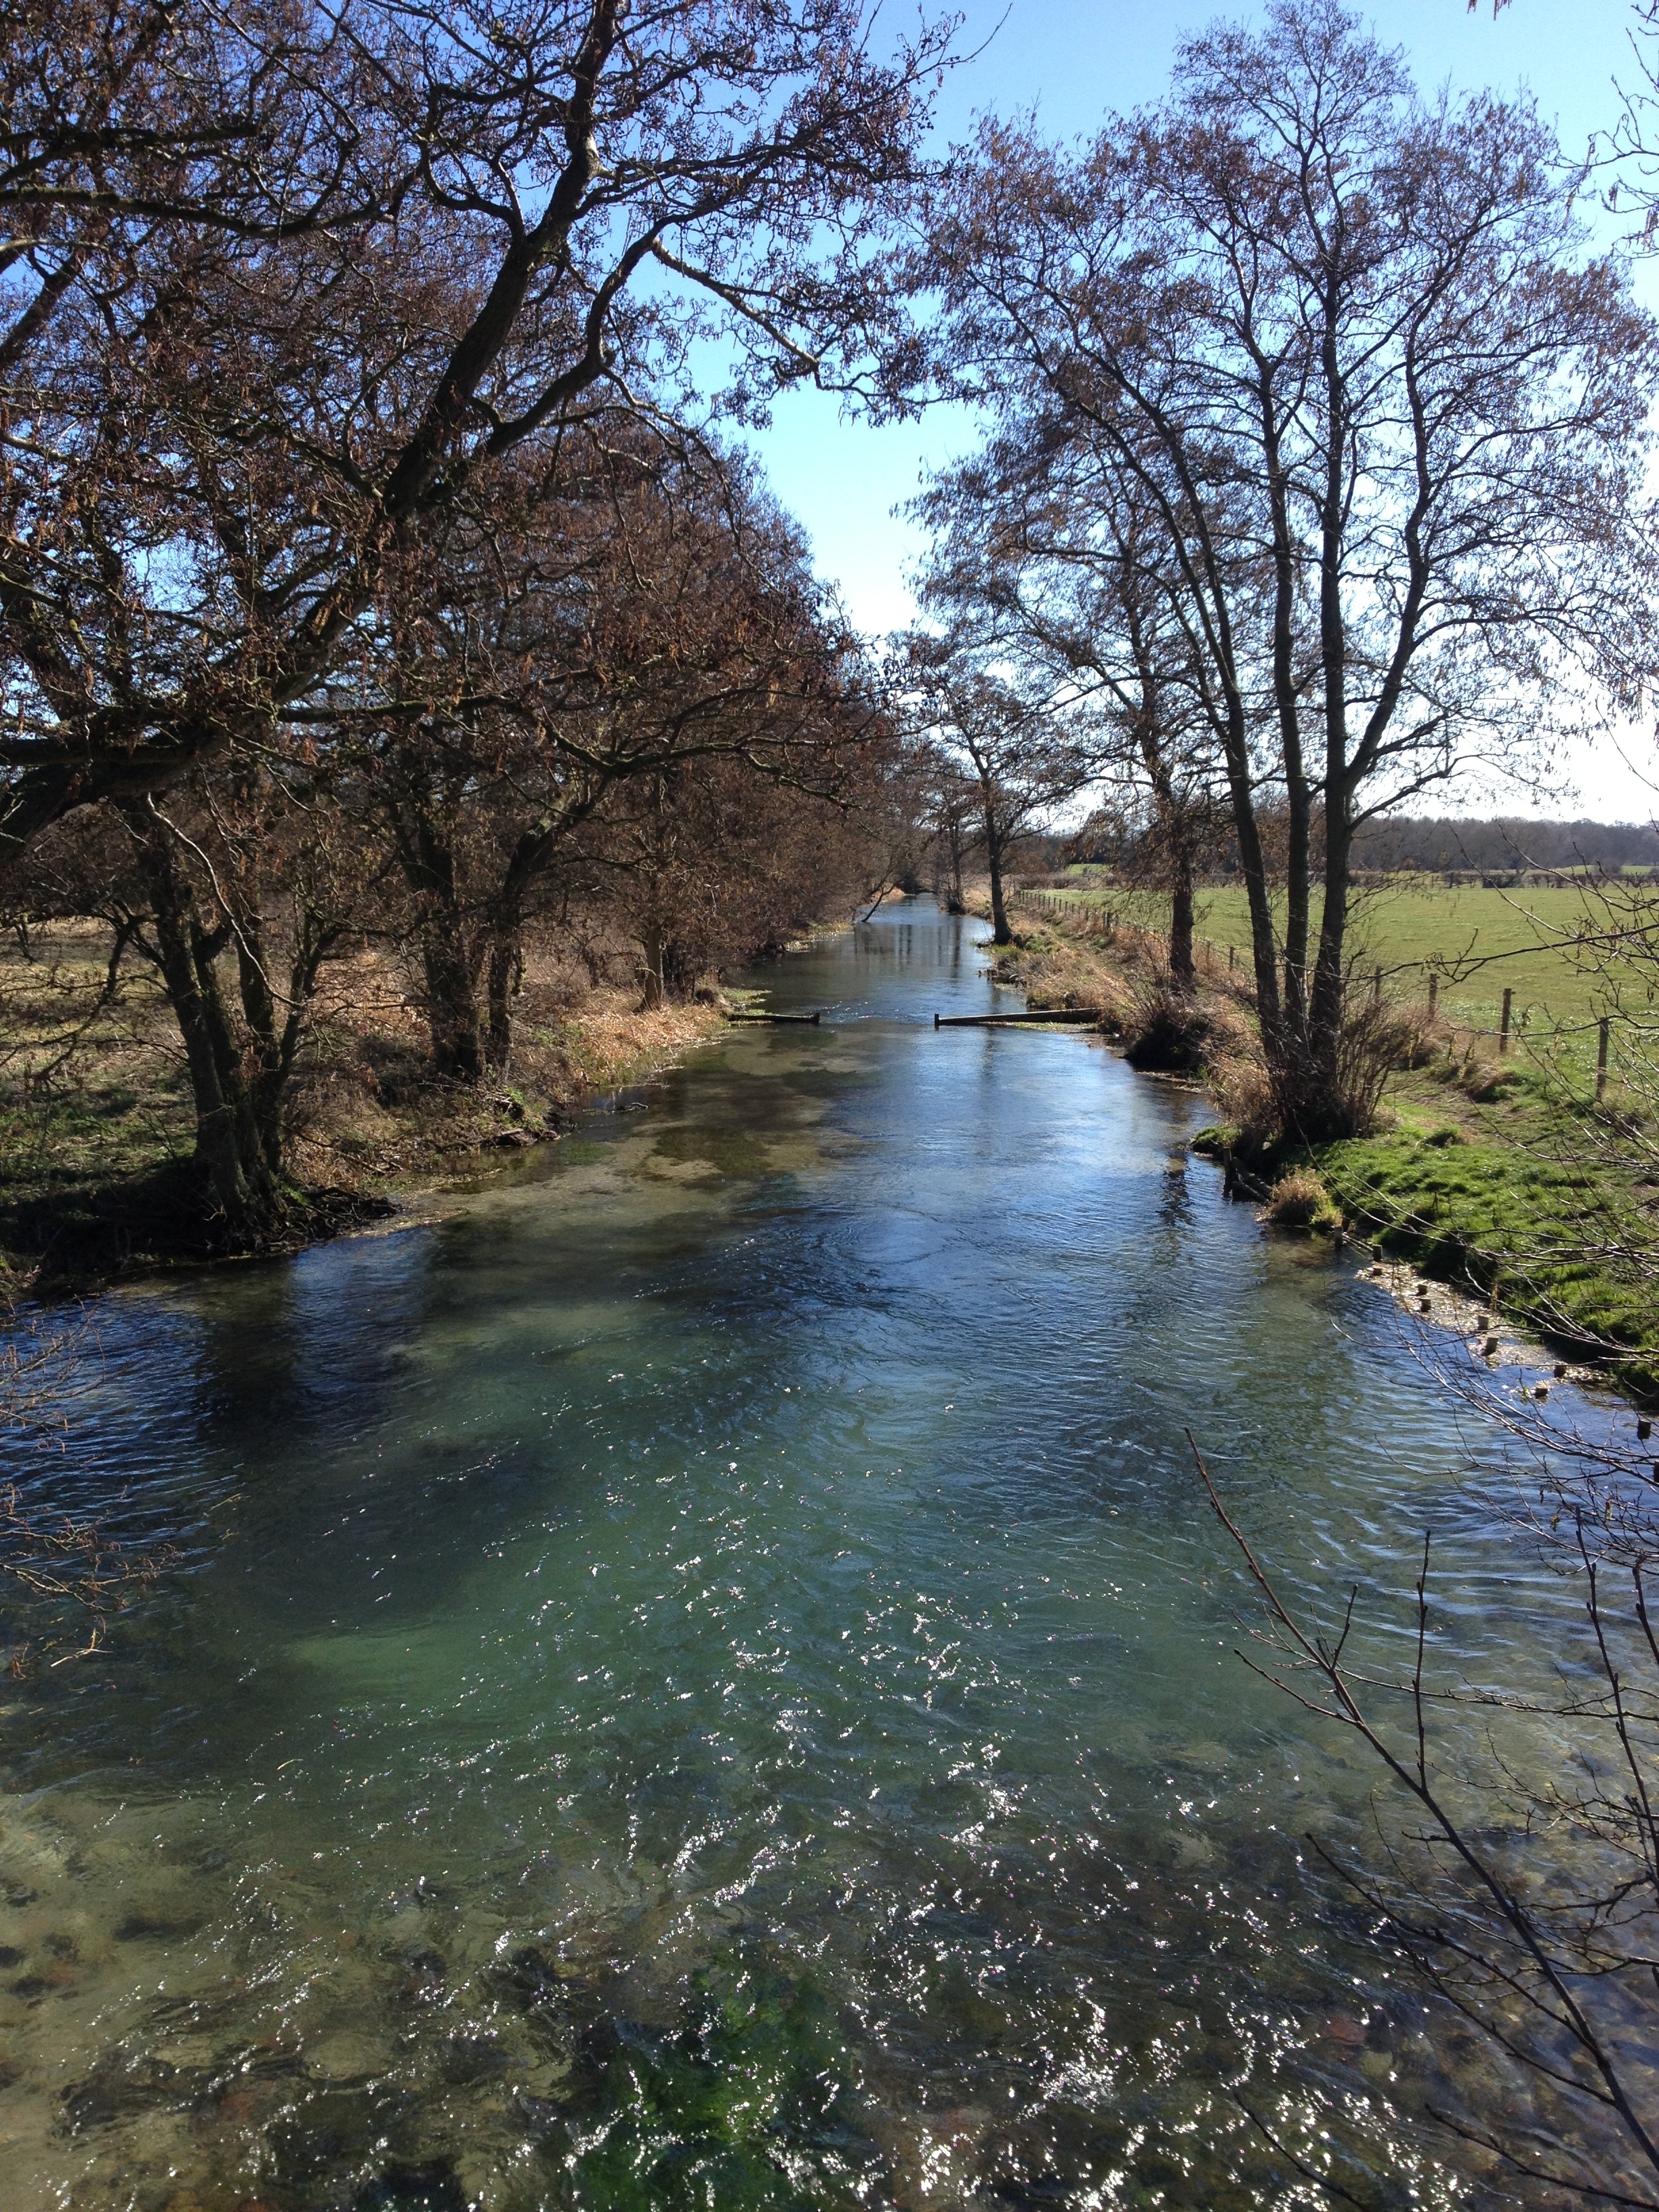
landscape, tree, water, nature, creek, leaf, flower, lake, river, canal, pond, stream, reflection, autumn, park, season, waterway, body of water, trees, woodland, landform, geographical feature, woody plant